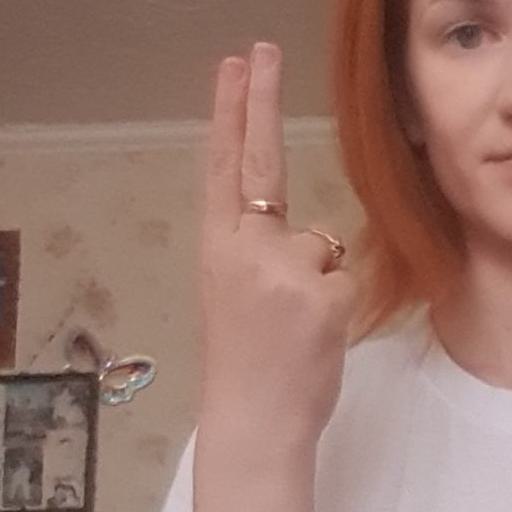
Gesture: two_up_inverted